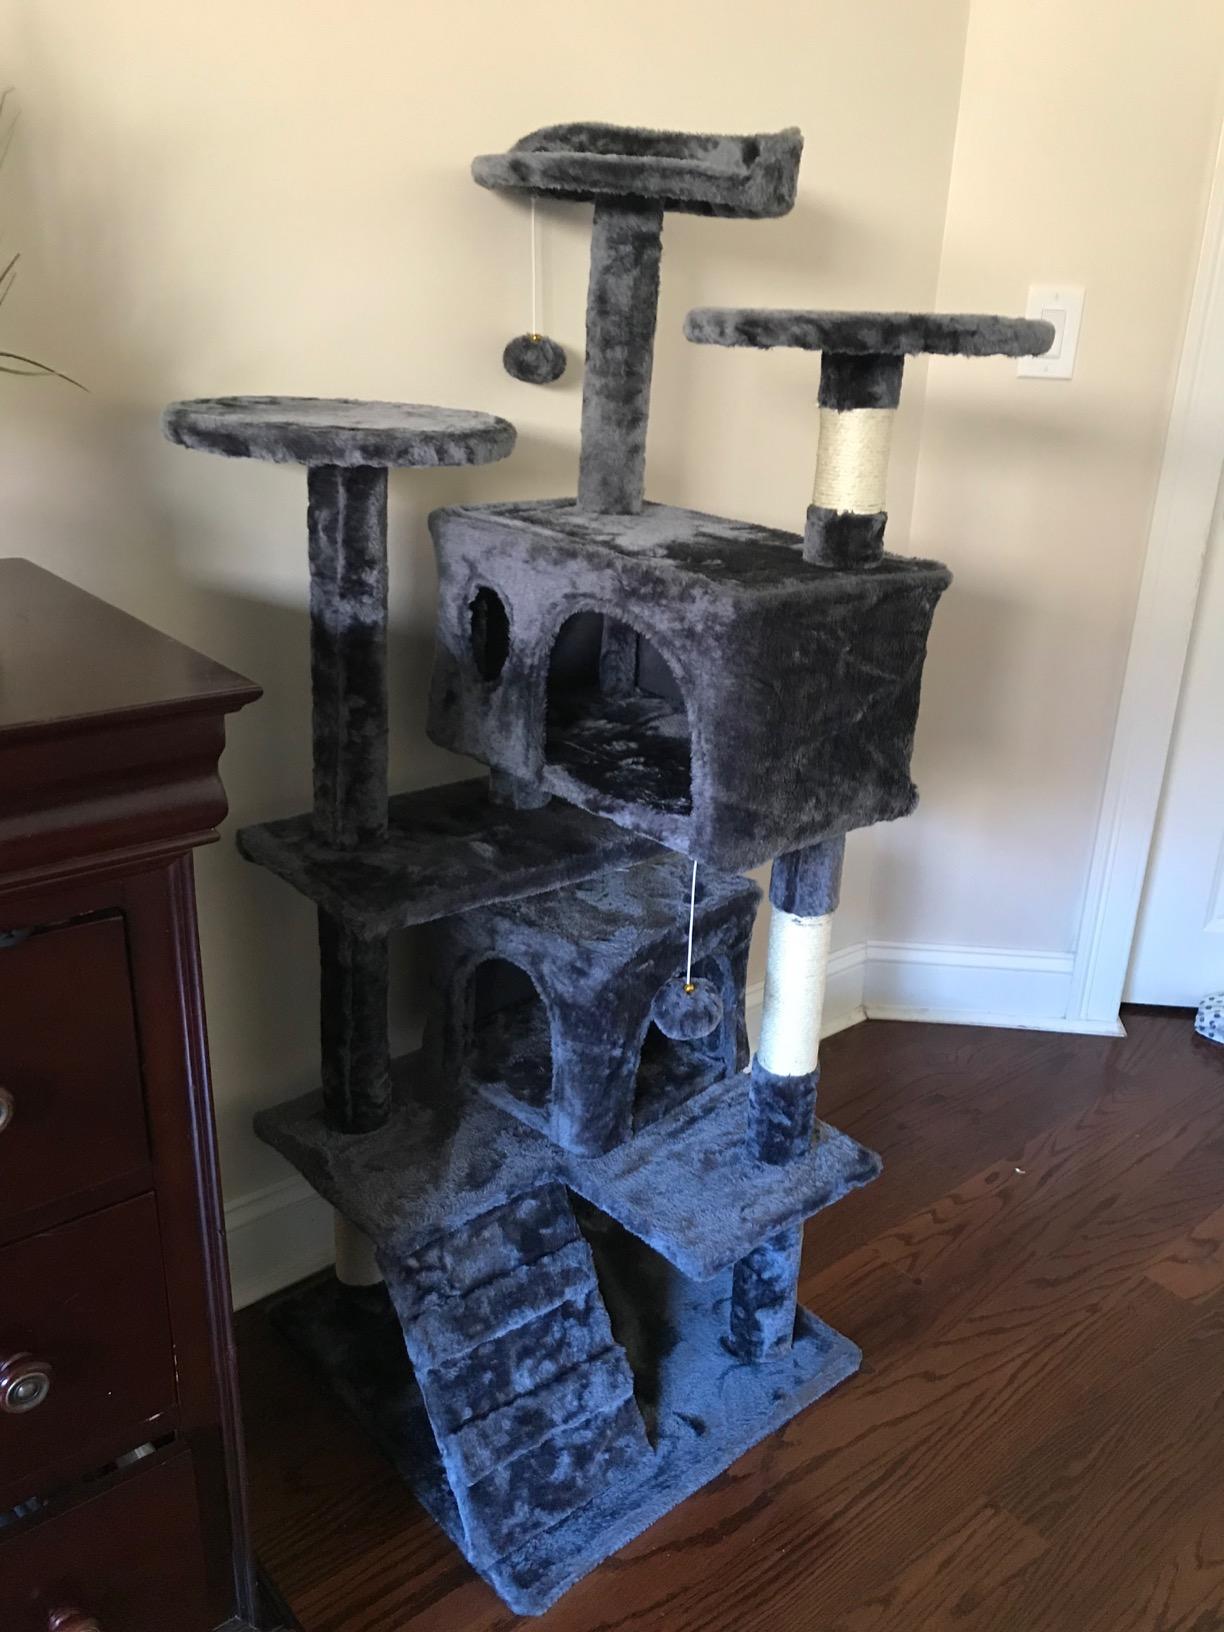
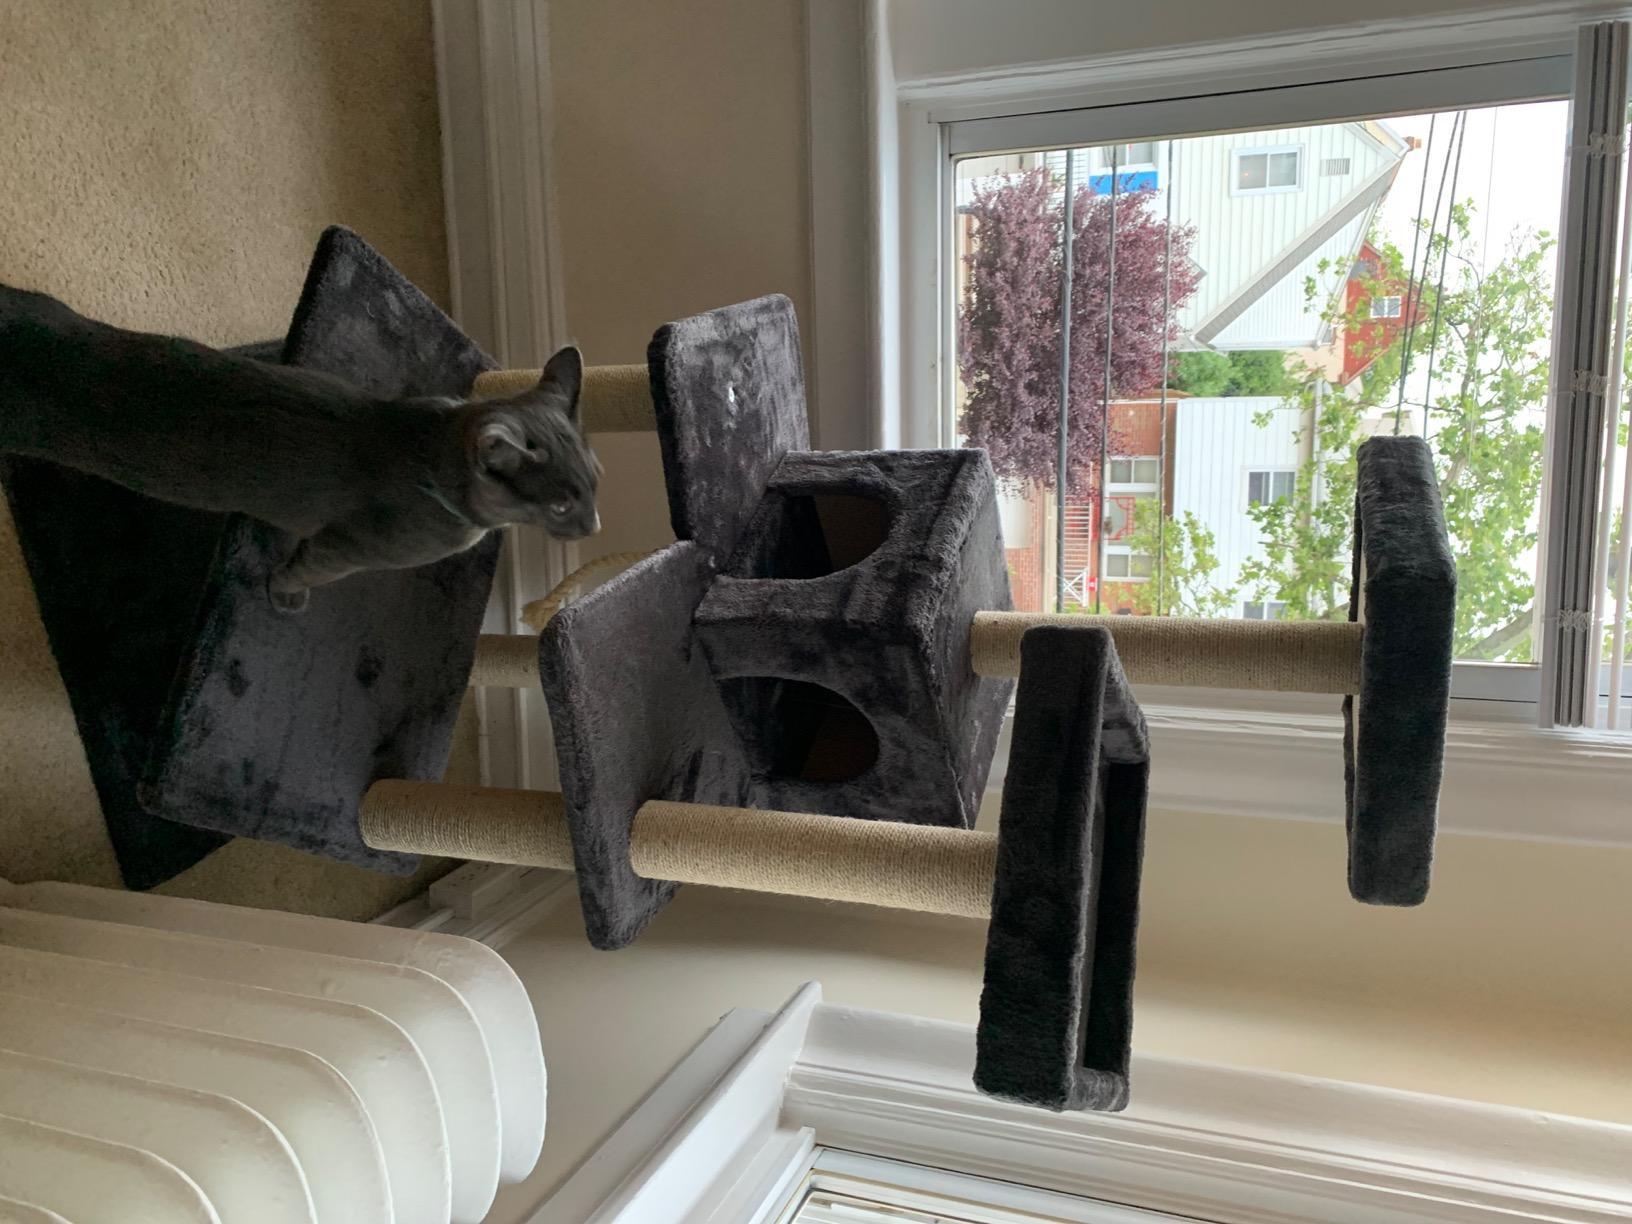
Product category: items_cat tree
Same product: no